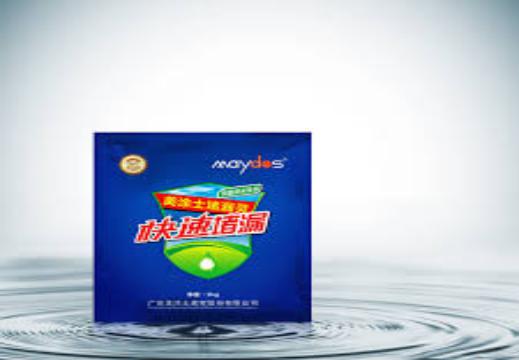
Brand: maydos
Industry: Necessities